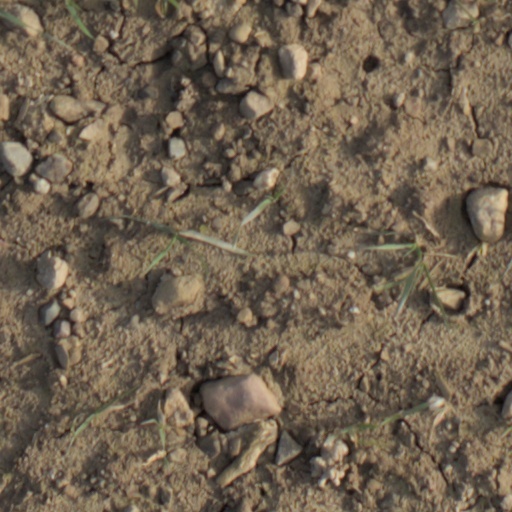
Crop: wheat